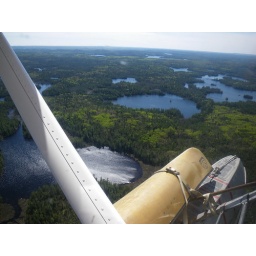
flying over temagami with the boat holding on tight